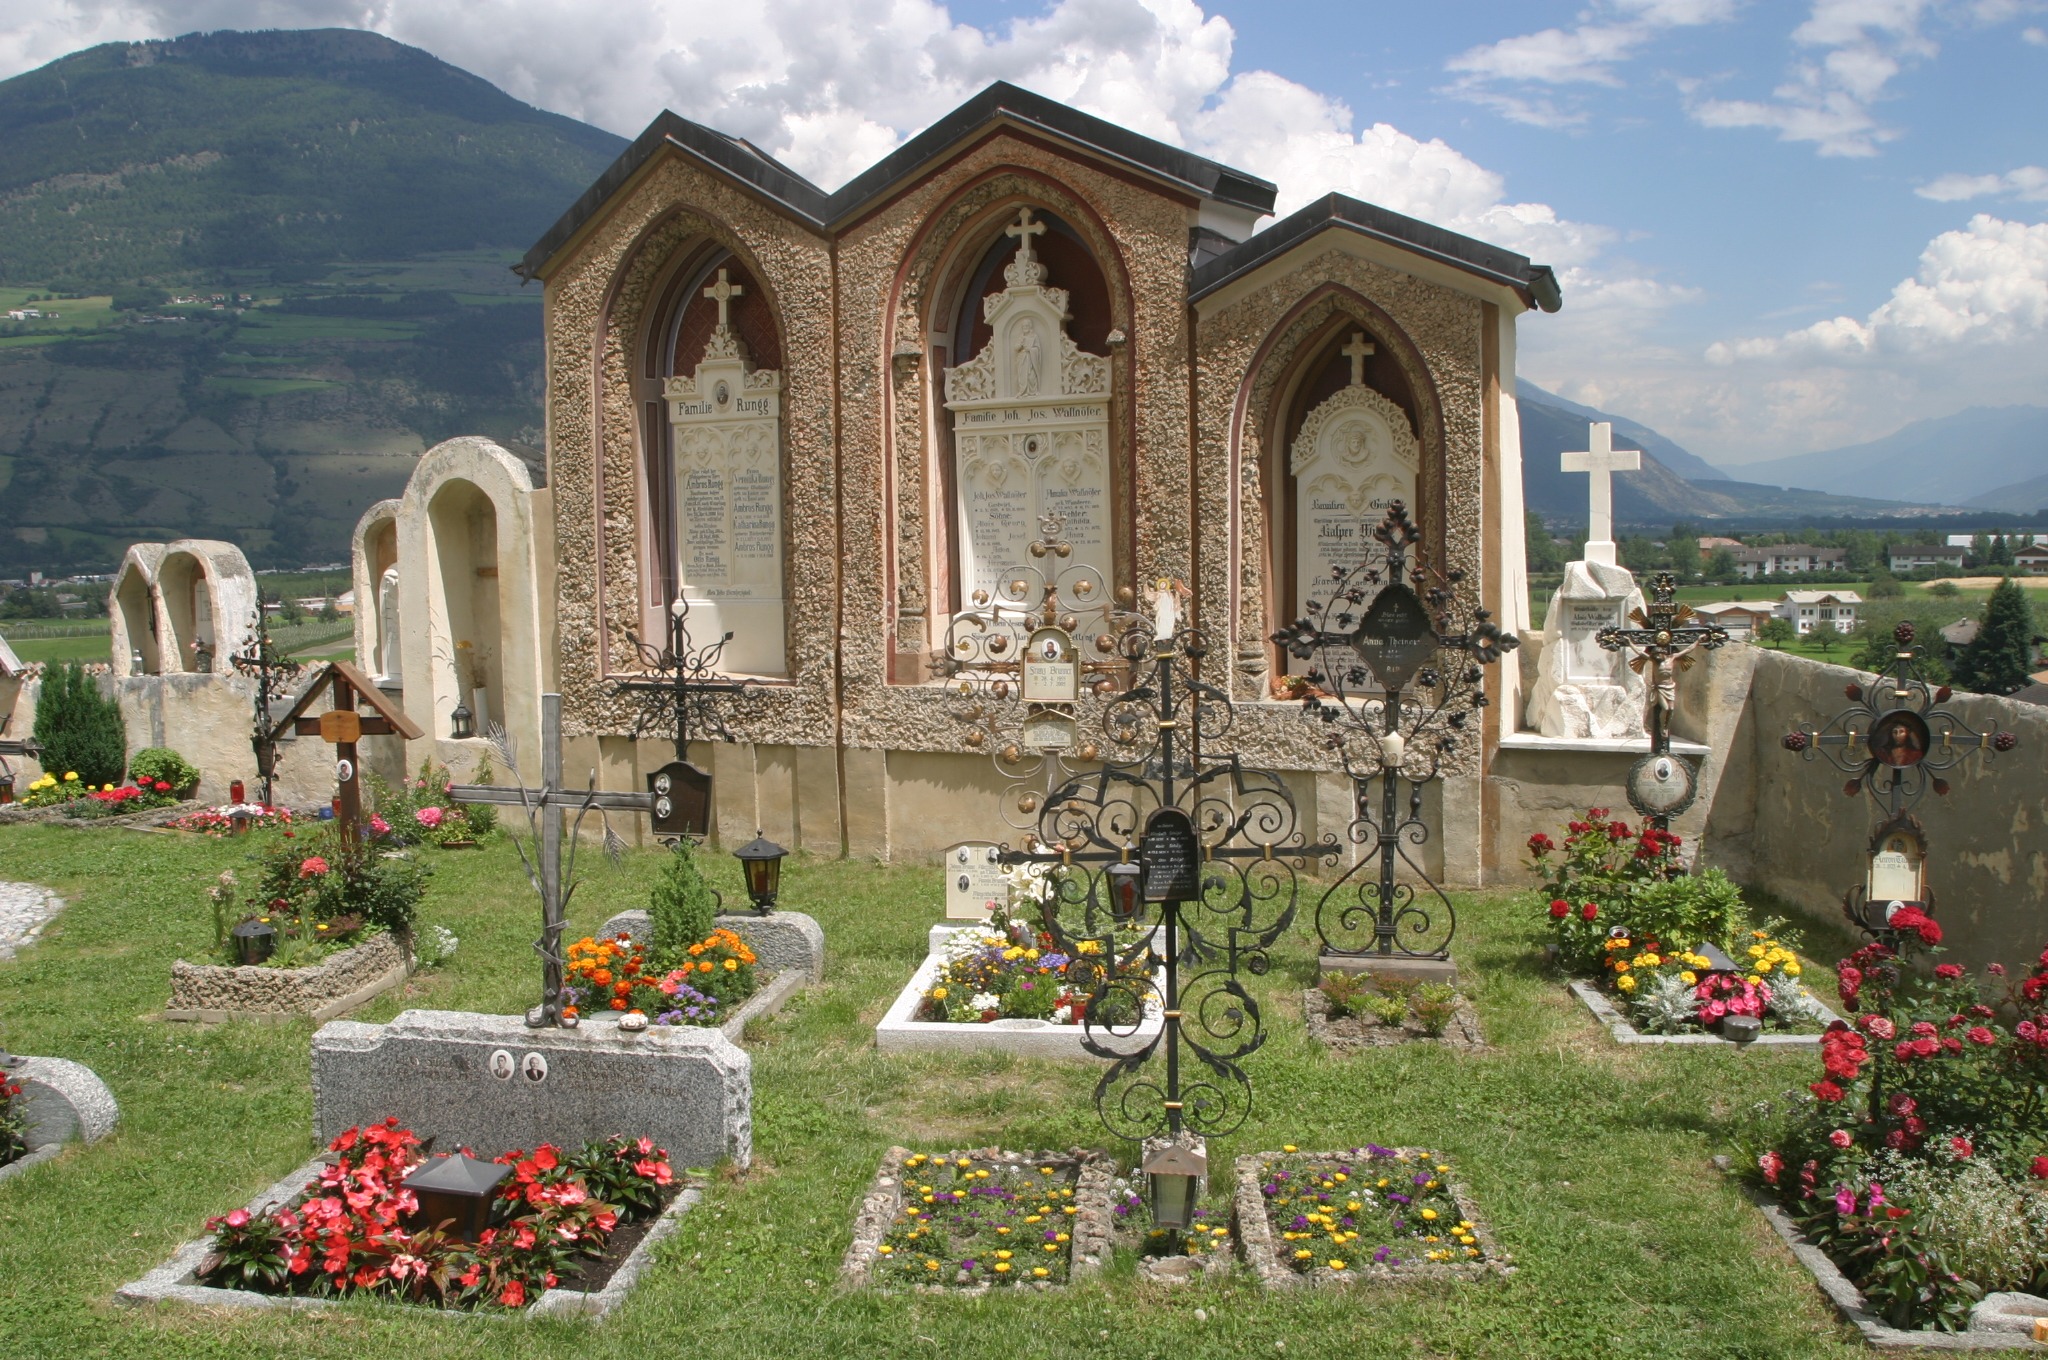
sky, mansion, italy, chapel, cemetery, grave, mountains, faith, monastery, estate, graves, crypt, crosses, grave stones, south tyrol, old cemetery, val venosta